Philippine warty pig

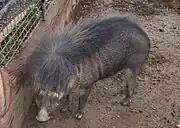
An individual in a zoo in Cebu. Note the crown tuft.

"Sus philippensis" was first scientifically described in 1886 by the German zoologist Alfred Nehring.